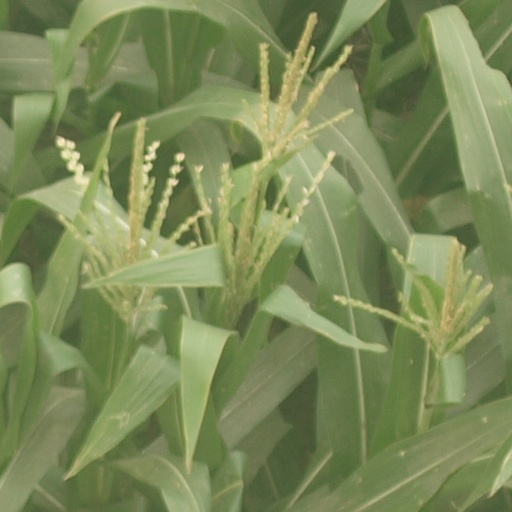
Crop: maize; corn